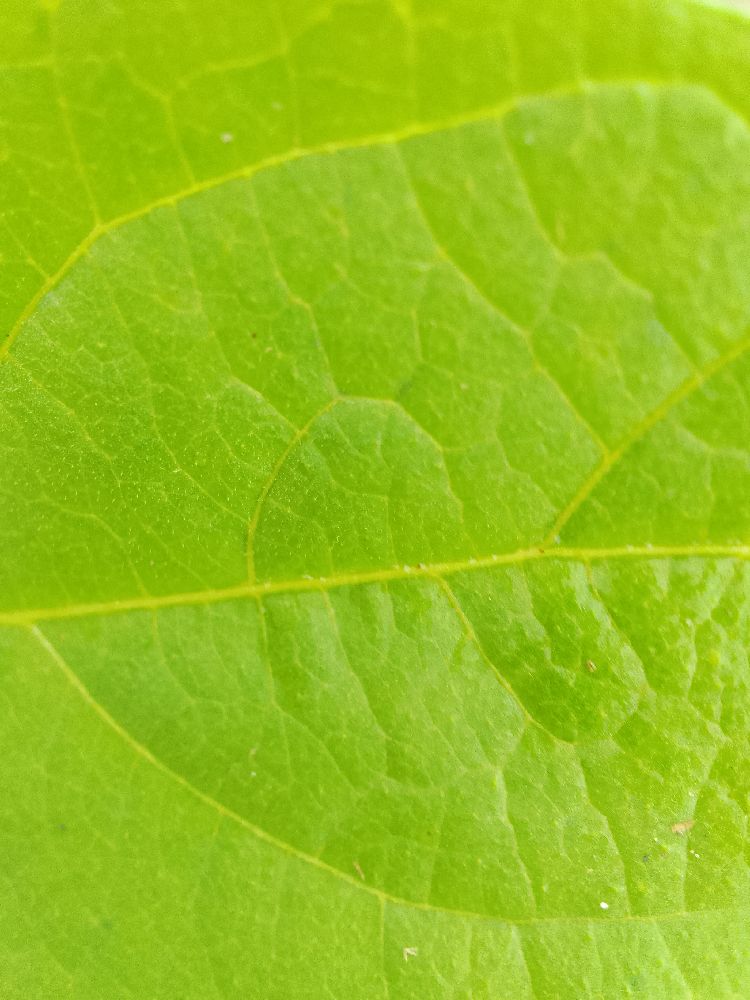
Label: healthy